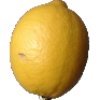
Label: lemon